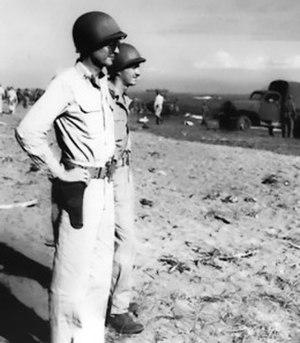
Alexander Patch, de son vrai nom Alexander McCarrell « Sandy » Patch, né en 1889, mort en 1945 était un général de l'US Army lors de la Seconde Guerre mondiale. Il est principalement connu pour sa participation à la bataille de Guadalcanal dans le Pacifique puis au débarquement de Provence et aux campagnes qui suivirent jusqu'à la capitulation allemande.